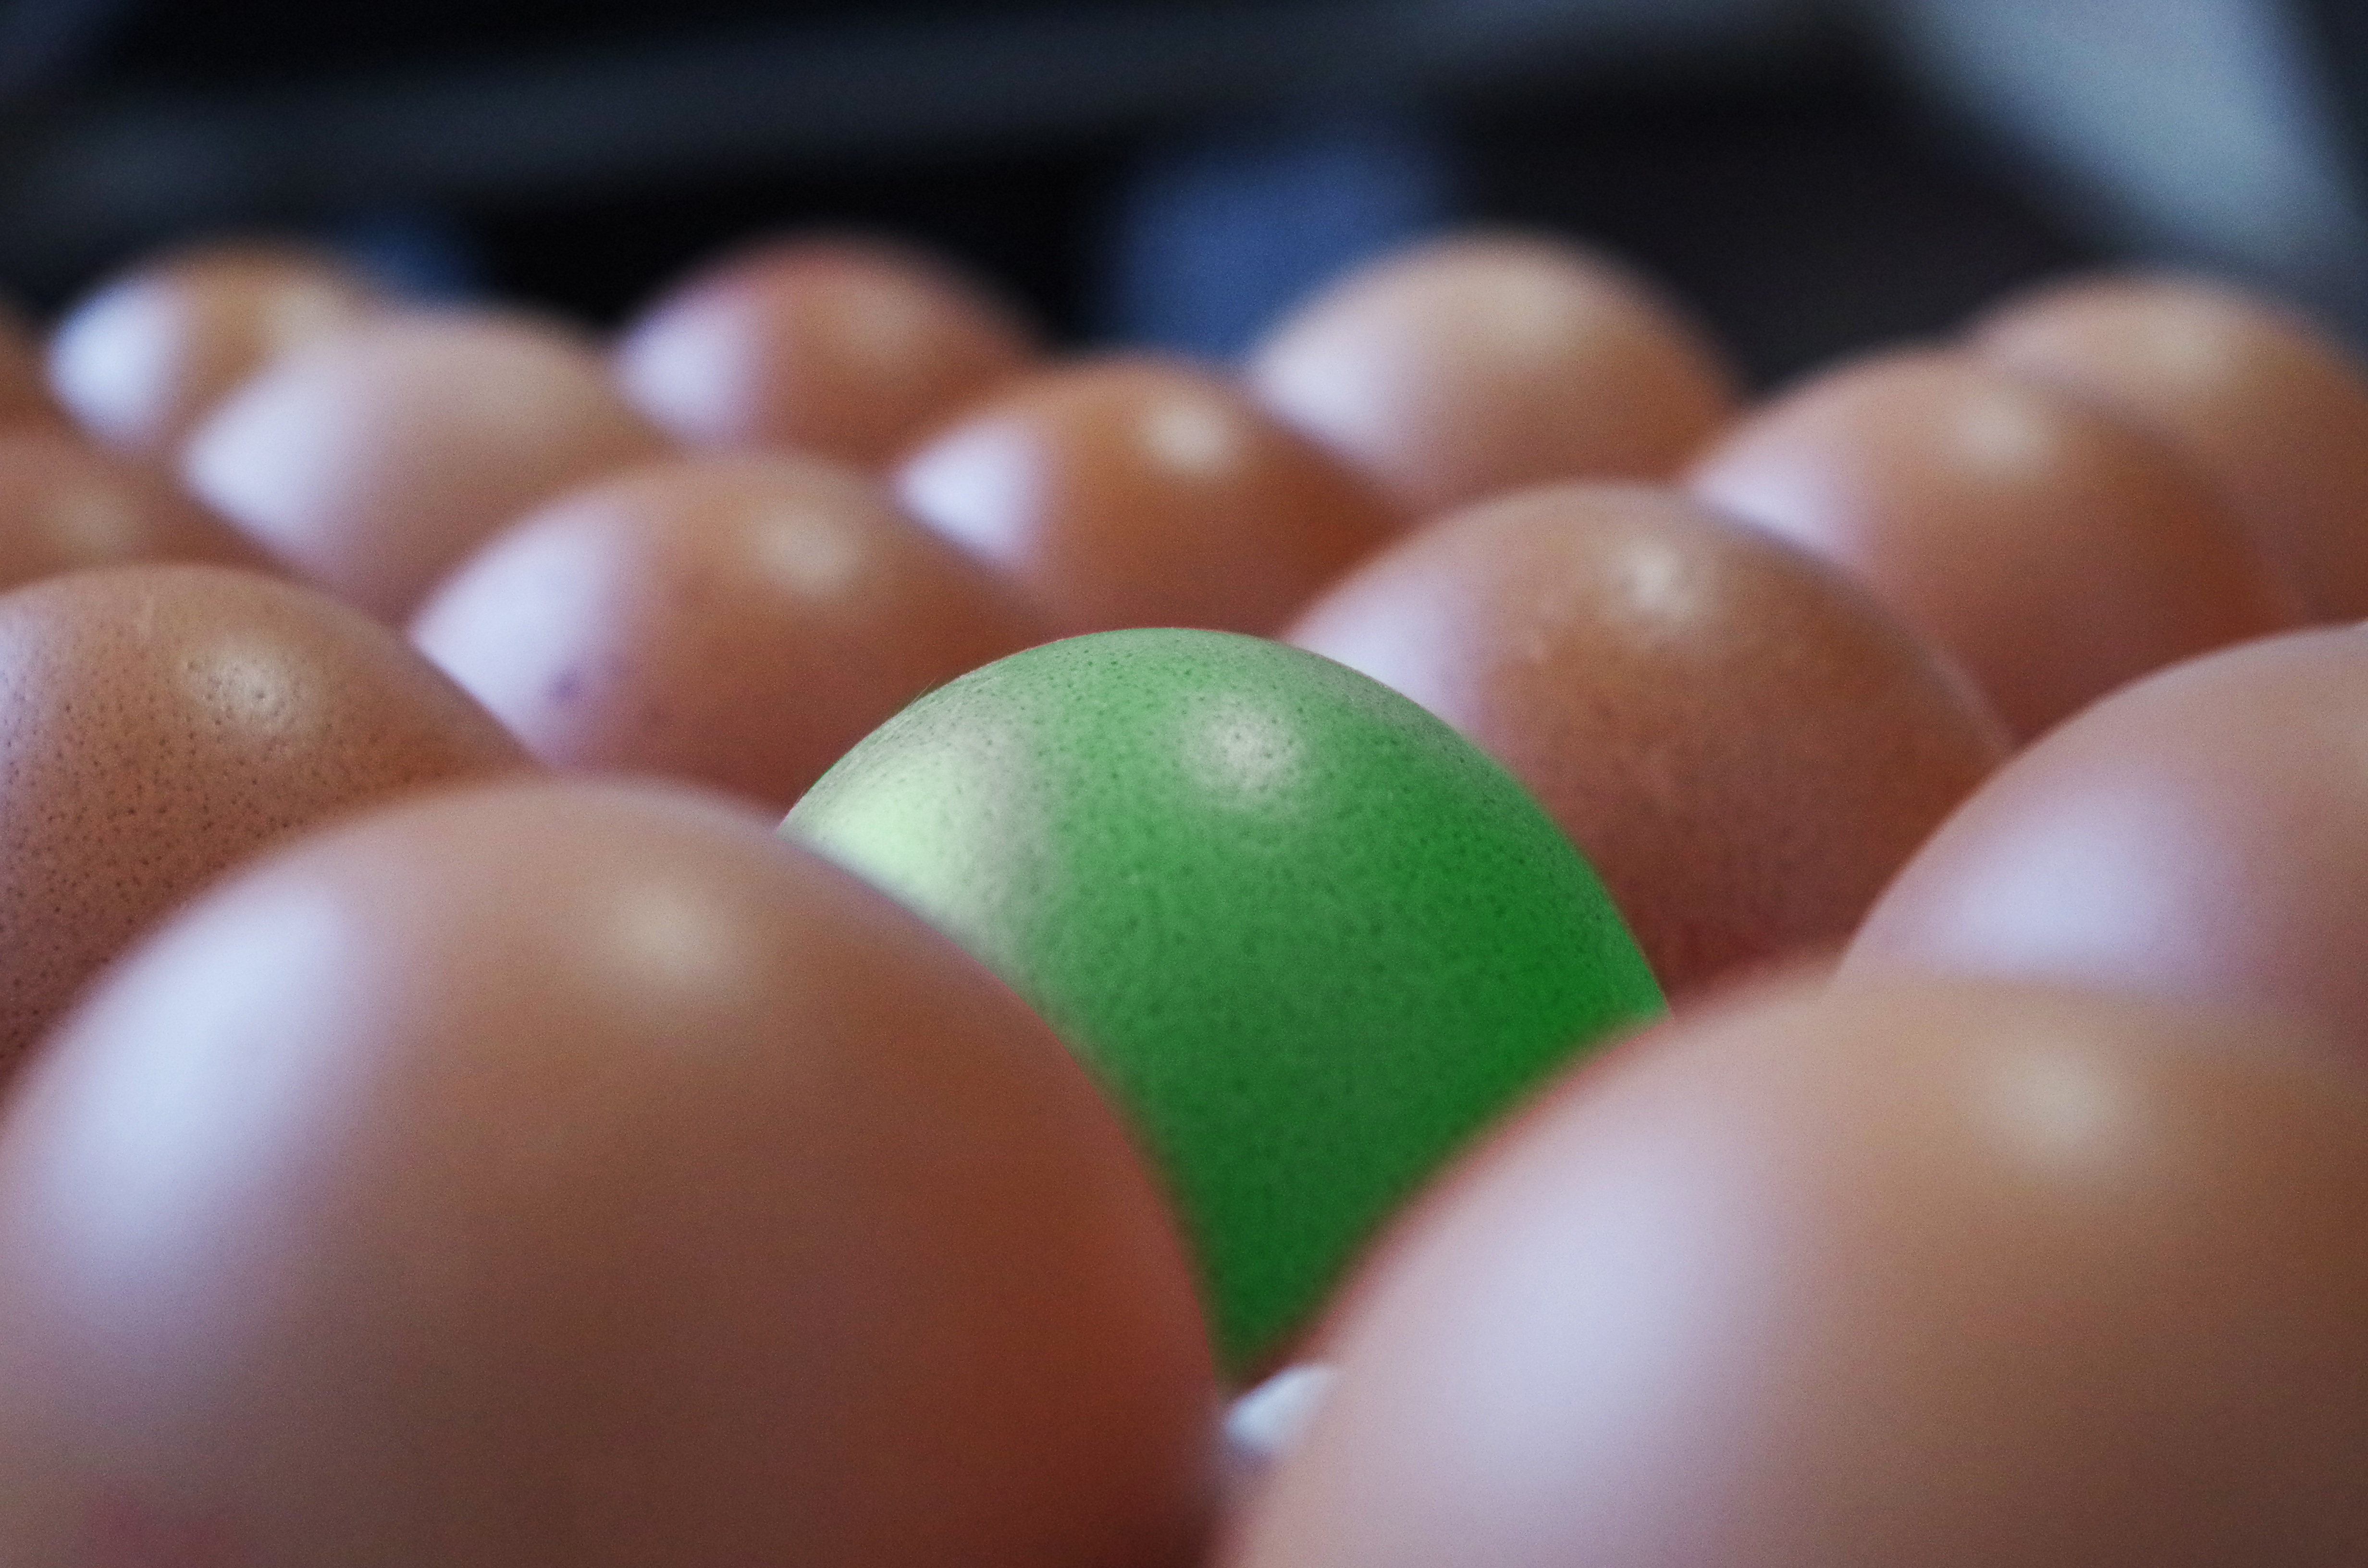
food, brown, egg, yolk, close up, container, eggs, sweetness, other, macro photography, easter egg, egg white